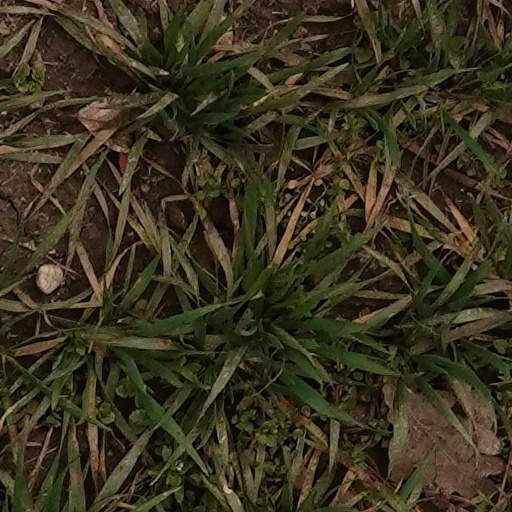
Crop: wheat